Vivaldi antenna

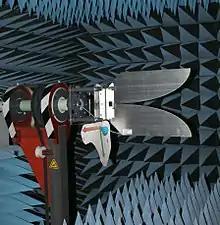
A single-piece sheet metal Vivaldi antenna being tested in an anechoic chamber

Vivaldi antennas can be made for linear polarized waves or – using two devices arranged in orthogonal direction – for transmitting / receiving both polarization orientations.